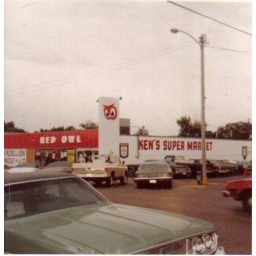
Here is a photo of the library building taken in the 70's when Ken's Red Owl used the building.